Prestwick

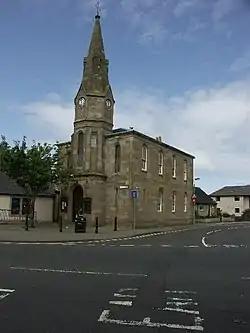
Prestwick Burgh Hall

Prestwick's name comes from the Old English for, "priest's farm": "preost" meaning "priest" and "wic" meaning "farm". The town was originally an outlying farm of a religious house. George T. Flom suggested that the name was of Old Norse origin. In this case, it would mean "priest's bay".